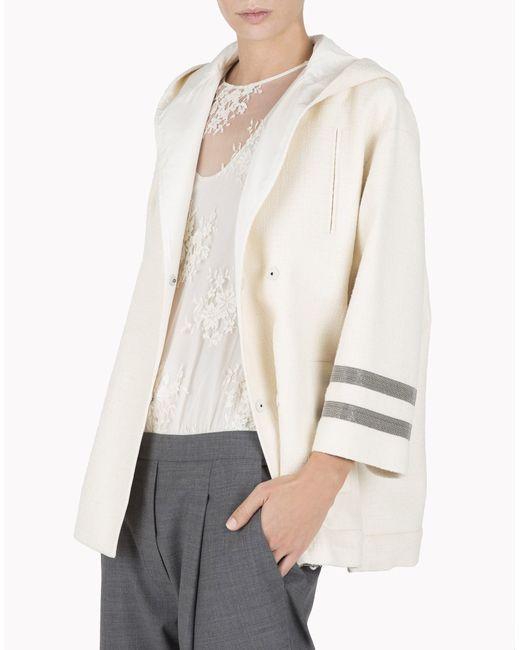
weißer Mantel mit langen Ärmeln, Spitzenoberteil, graue Hose